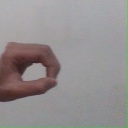
अक्षर: औ